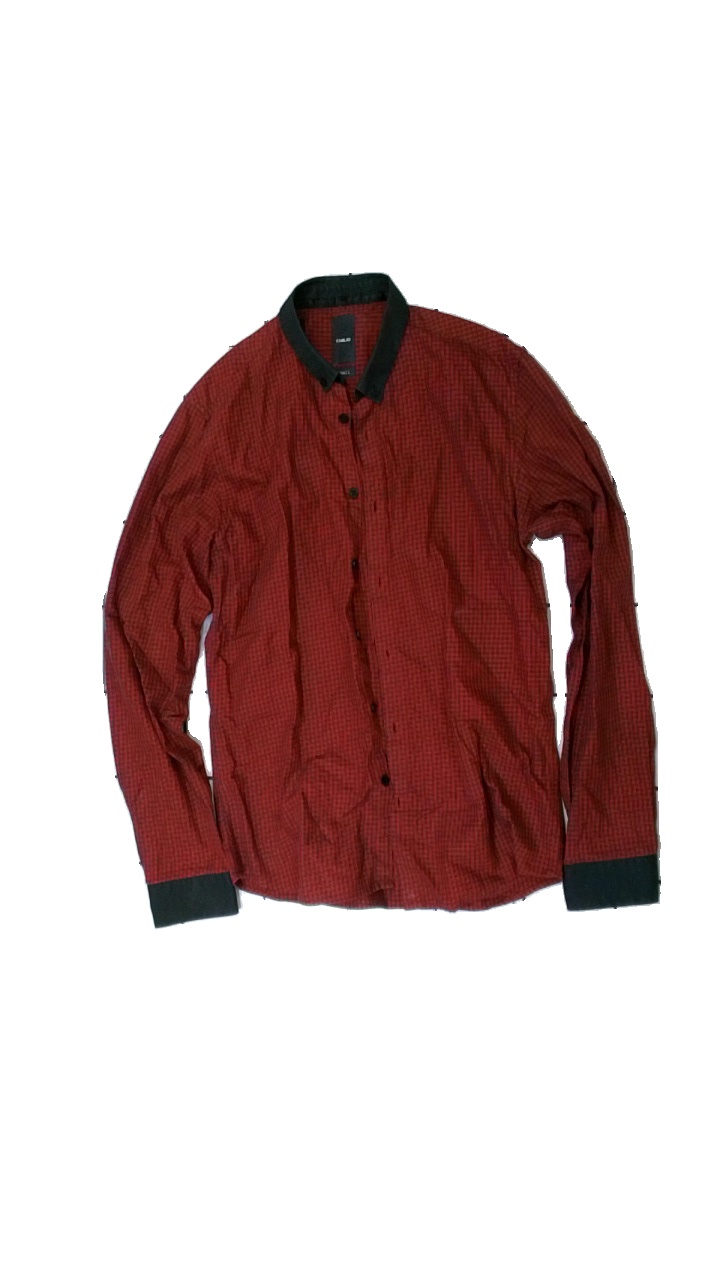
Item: Shirt (Men)
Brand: Emilio
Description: rutig skjorta med flera vita fläckar över hela
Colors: Black, Red
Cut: Regular
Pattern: Checkered print
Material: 100% cotton
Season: All
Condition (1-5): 3
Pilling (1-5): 5
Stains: Major
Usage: Export
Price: <50